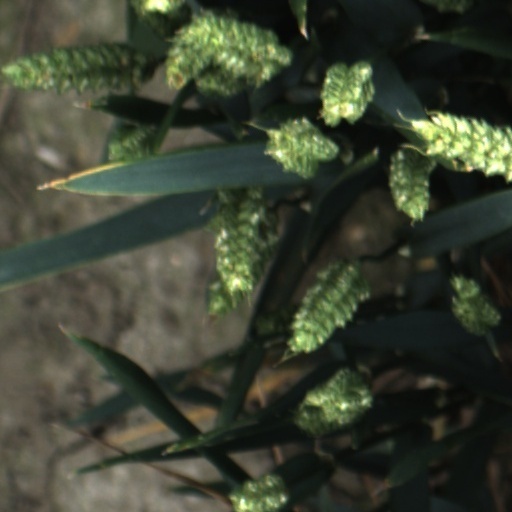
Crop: wheat